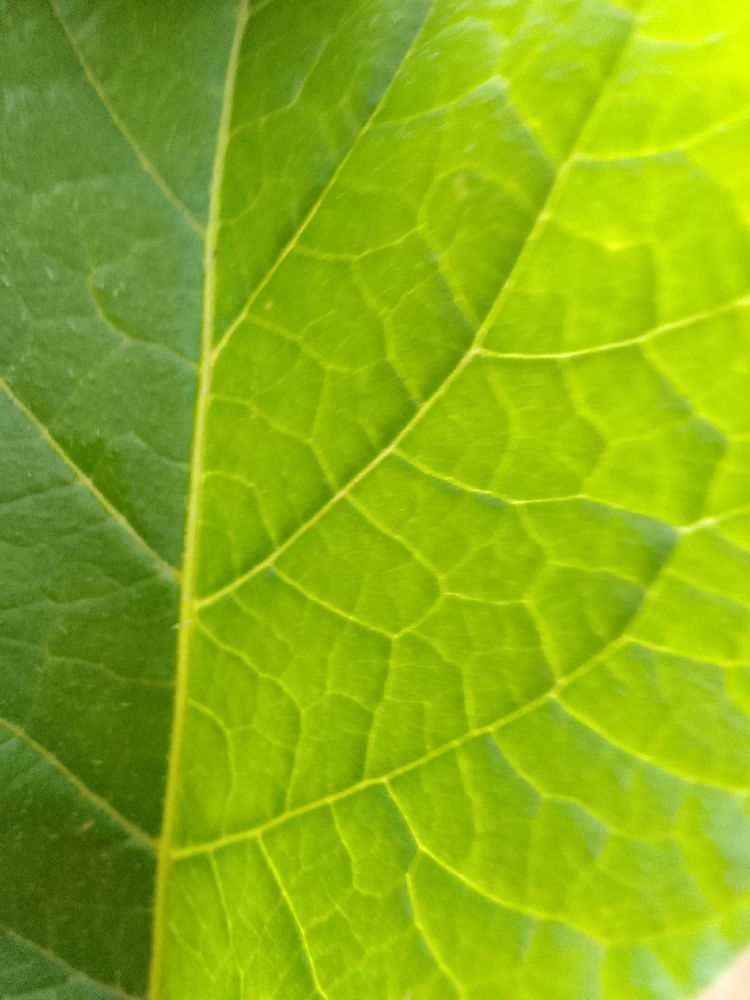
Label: Healthy